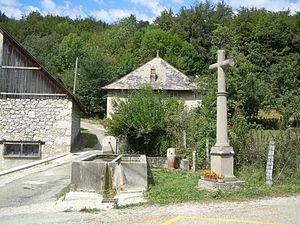
Croix des Bozons - Les Egaux - Corbel (Savoie)
Corbel est une commune française située dans le département de la Savoie, en région Auvergne-Rhône-Alpes.